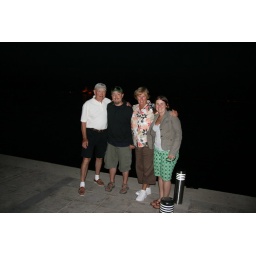
The castle is supposed to be in the background. That little orange dot on the right...